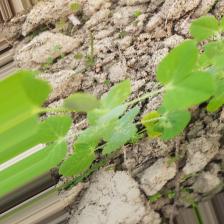
Label: Powdery Mildew